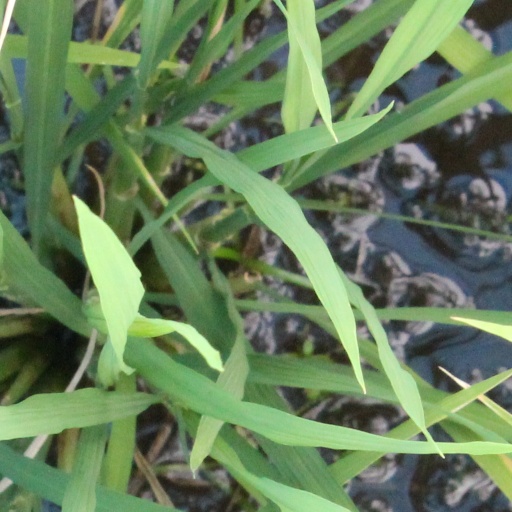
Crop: rice